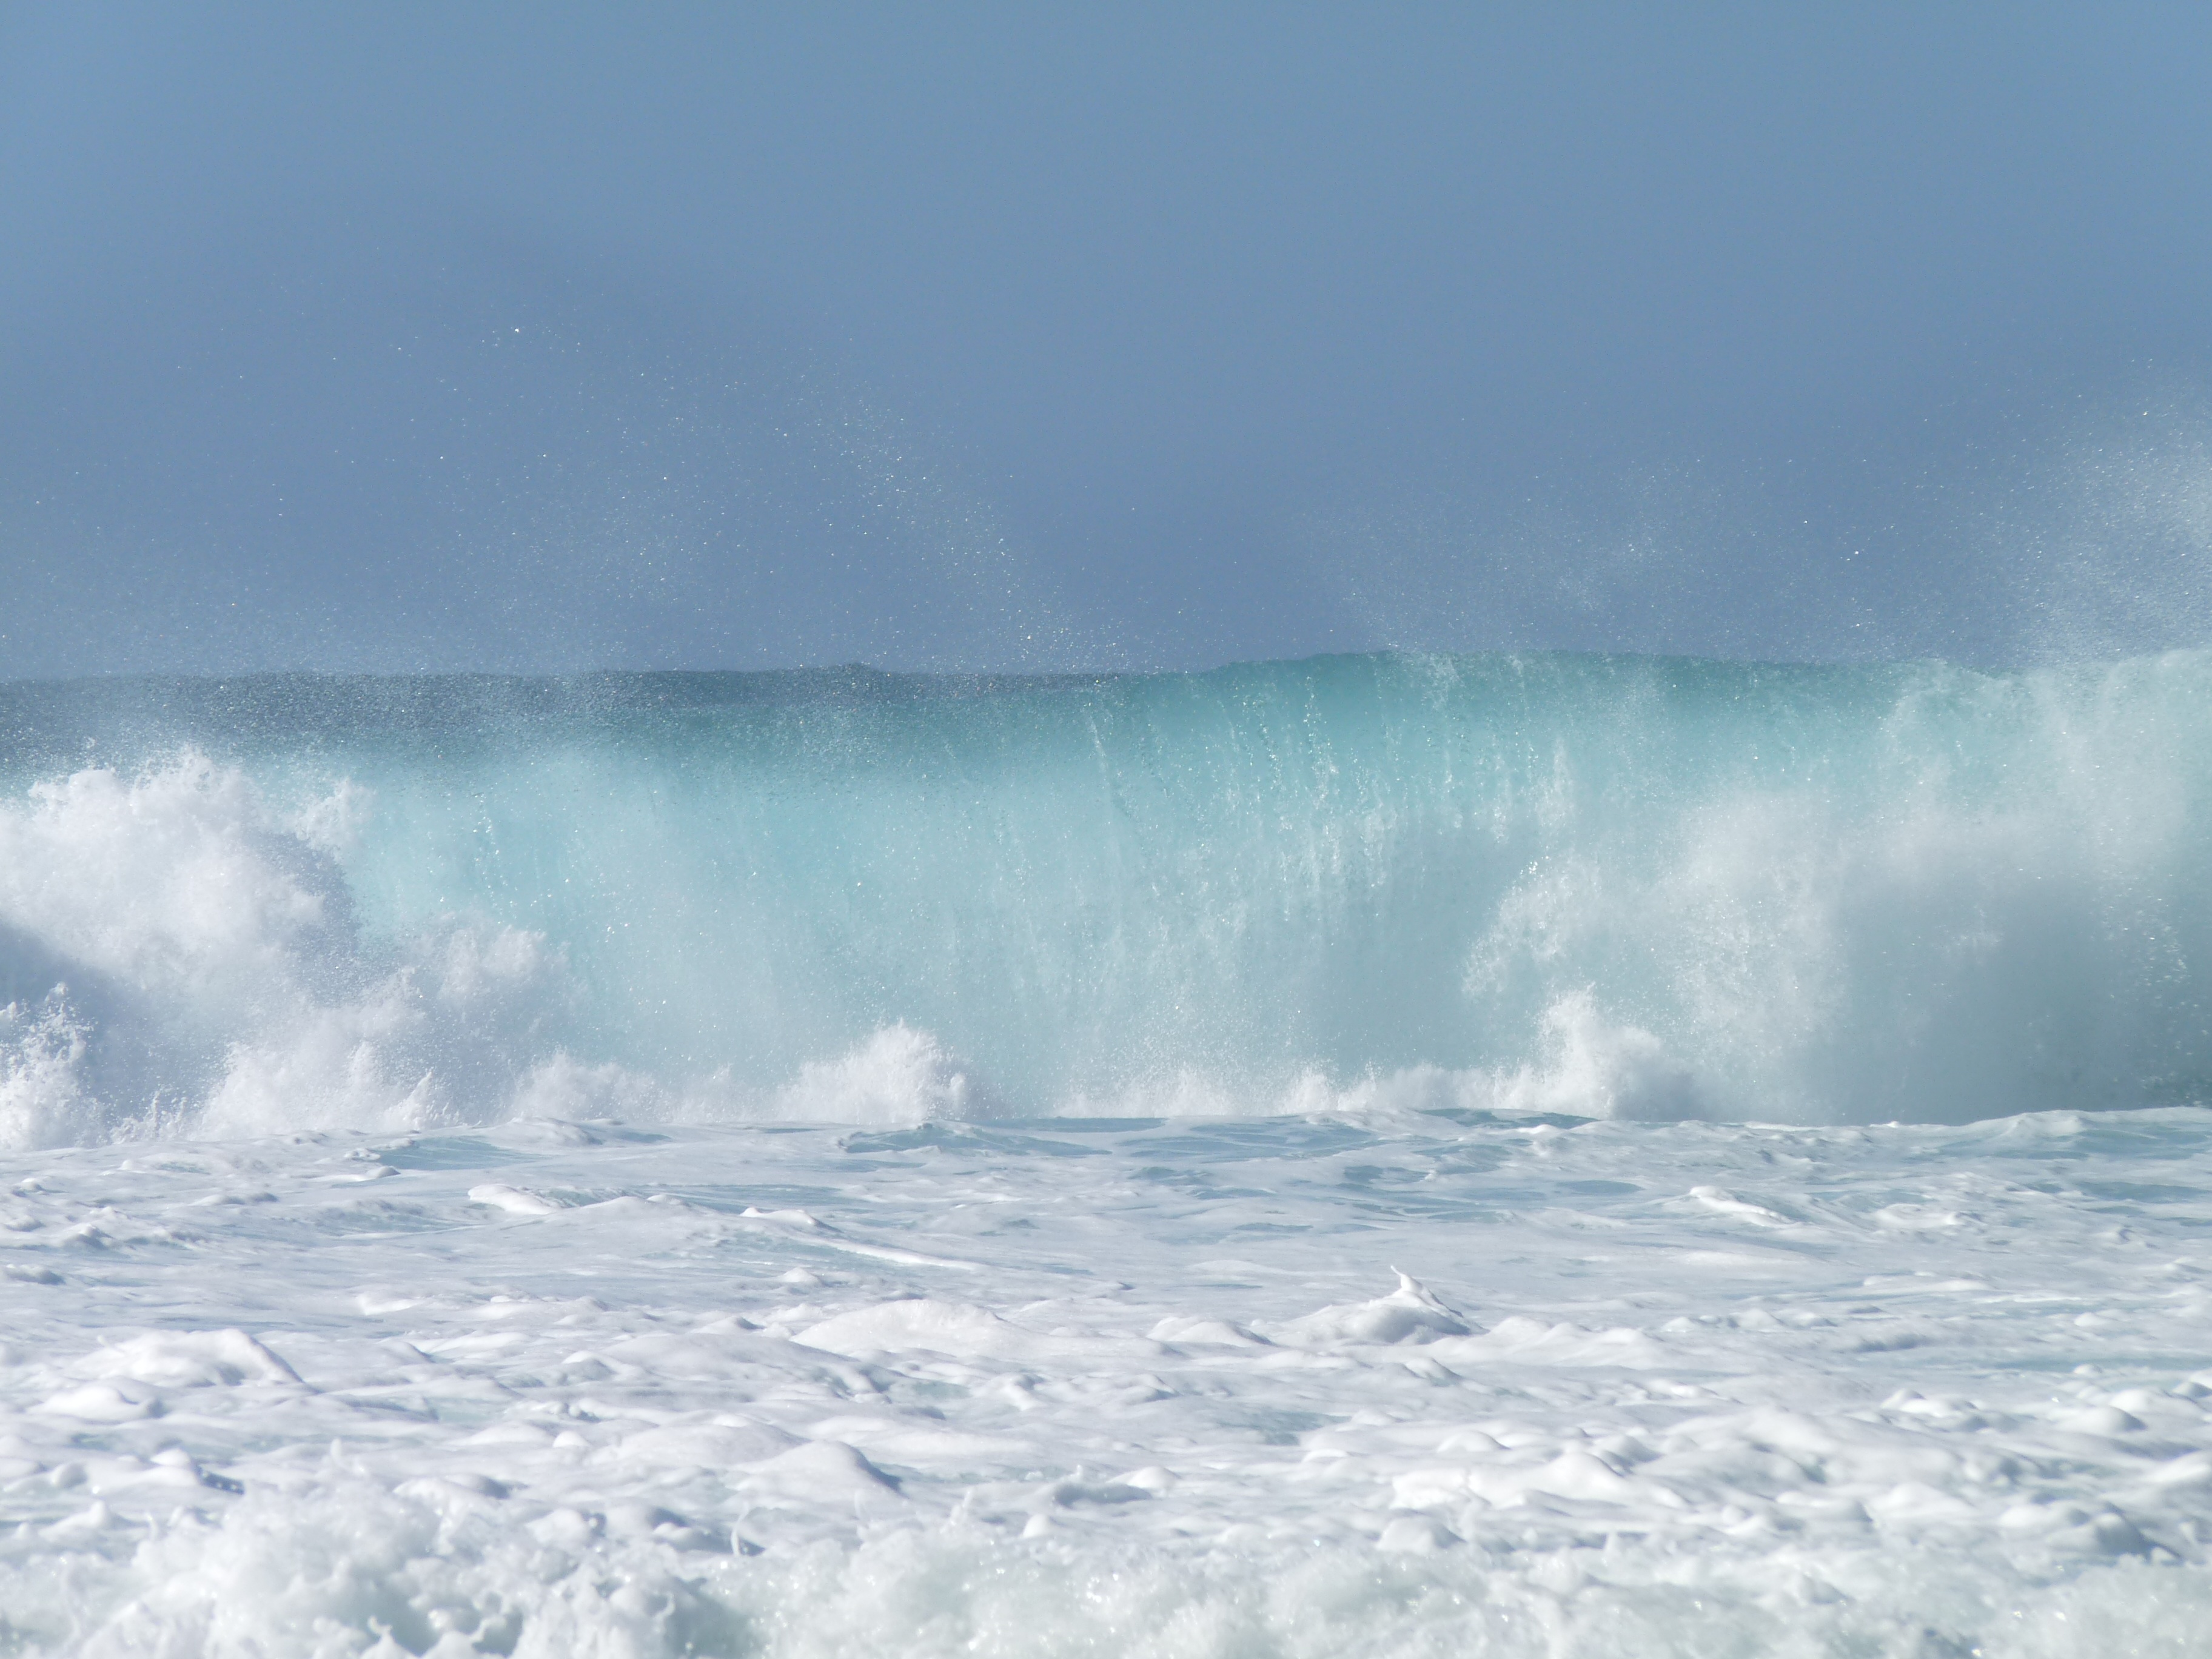
sea, coast, water, nature, ocean, shore, wave, wind, summer, travel, foam, surf, spray, weather, holiday, blue, hawaii, head, pacific, freezing, arctic ocean, ocean surf, atmospheric phenomenon, atmosphere of earth, wind wave